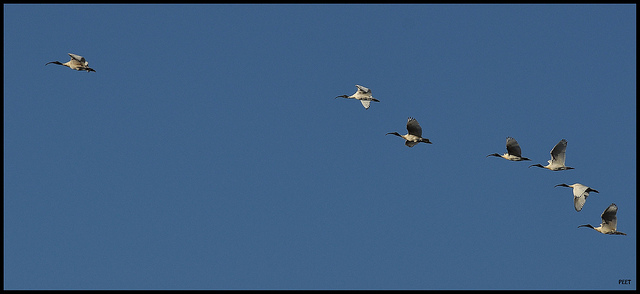
user: Given an image and a question. Answer the question in a short answer. Question: What species of birds are known to migrate? Short Answer:
assistant: geese